Datu

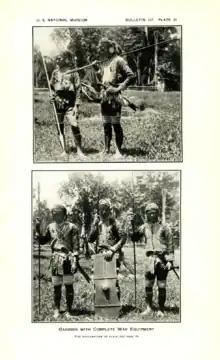
A 1926 photograph of Bagobo (Manobo) warriors in full armor. The Bagobo are one of several Lumad tribes in Mindanao.

Article VI, Section 31 of the 1987 Constitution explicitly forbids the creation, granting, and use of new royal or noble titles. Titles of honorary "datu" conferred by various ethnic groups to certain foreigners and non-tribe members by local chieftains are only forms of local award or appreciation for some goods or services done to a local tribe or to the person of the chieftain, and are not legally binding. Any contrary claim is otherwise unconstitutional under Philippine law.